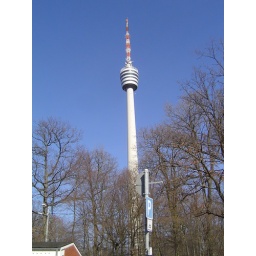
The first concrete and steel television tower in the world.